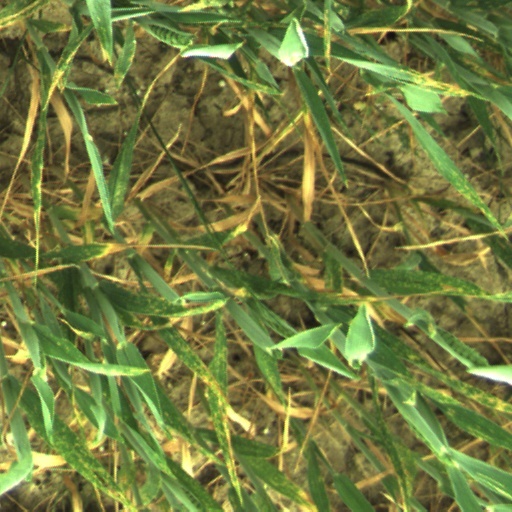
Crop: wheat